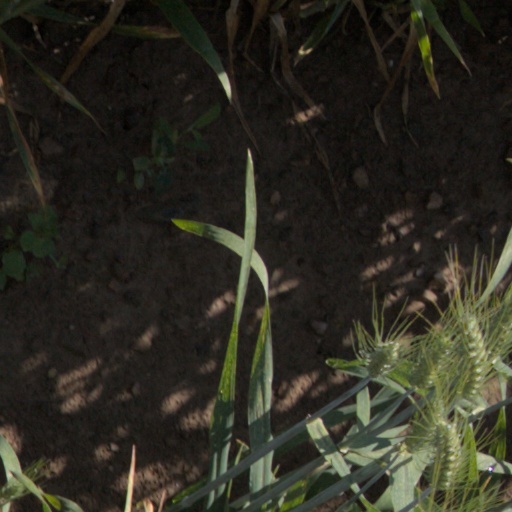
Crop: wheat